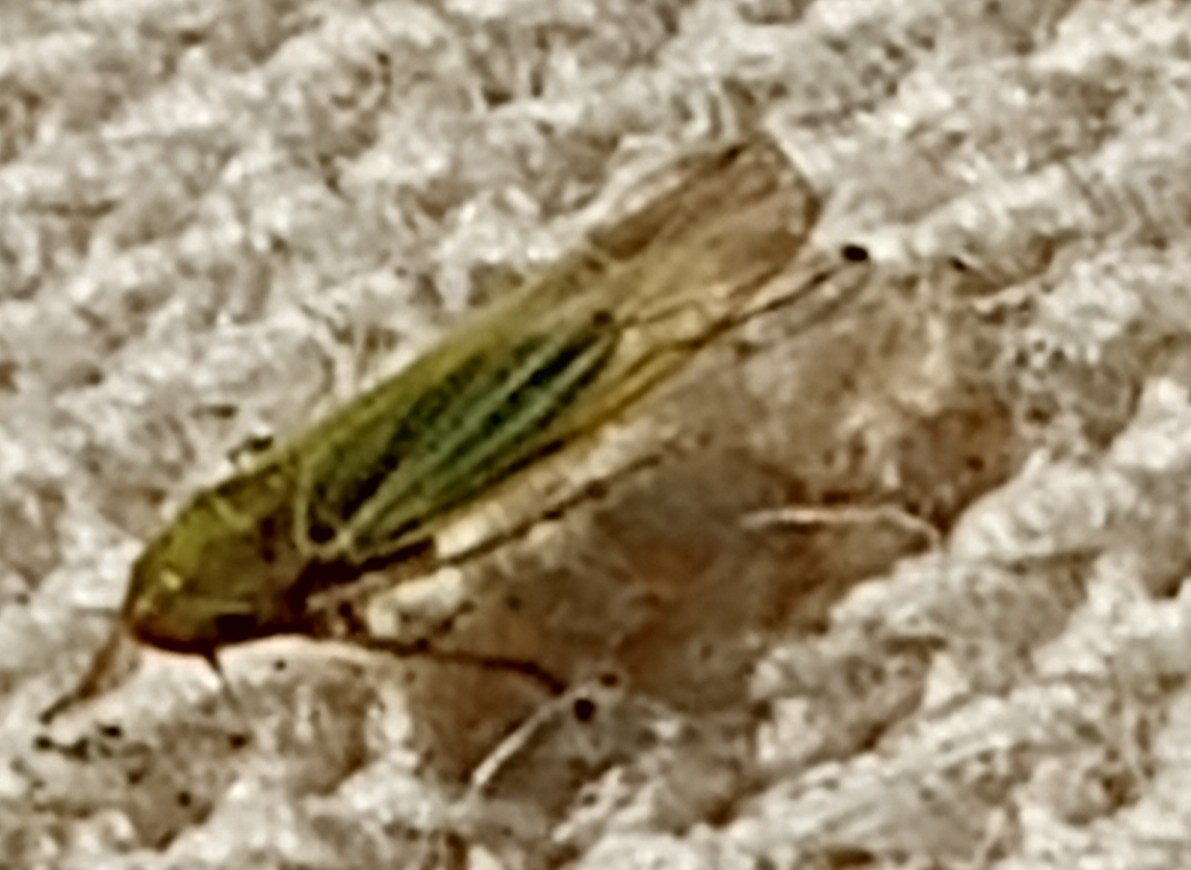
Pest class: occasional_pest